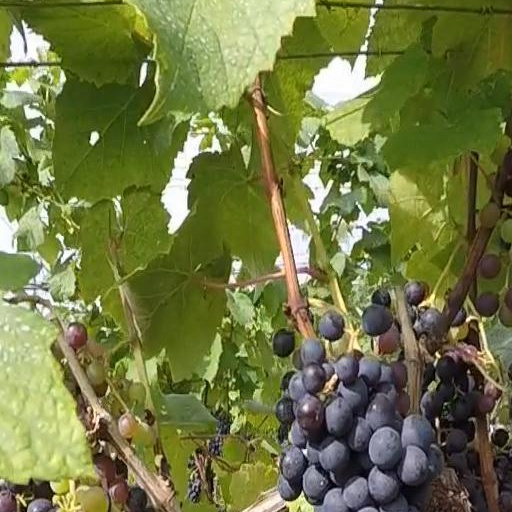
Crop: grape